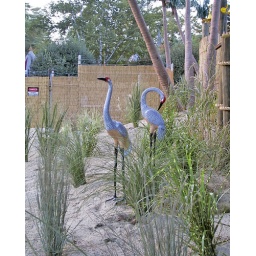
Cheesy plastic birds left over from an older ride at Canobie Lake Park